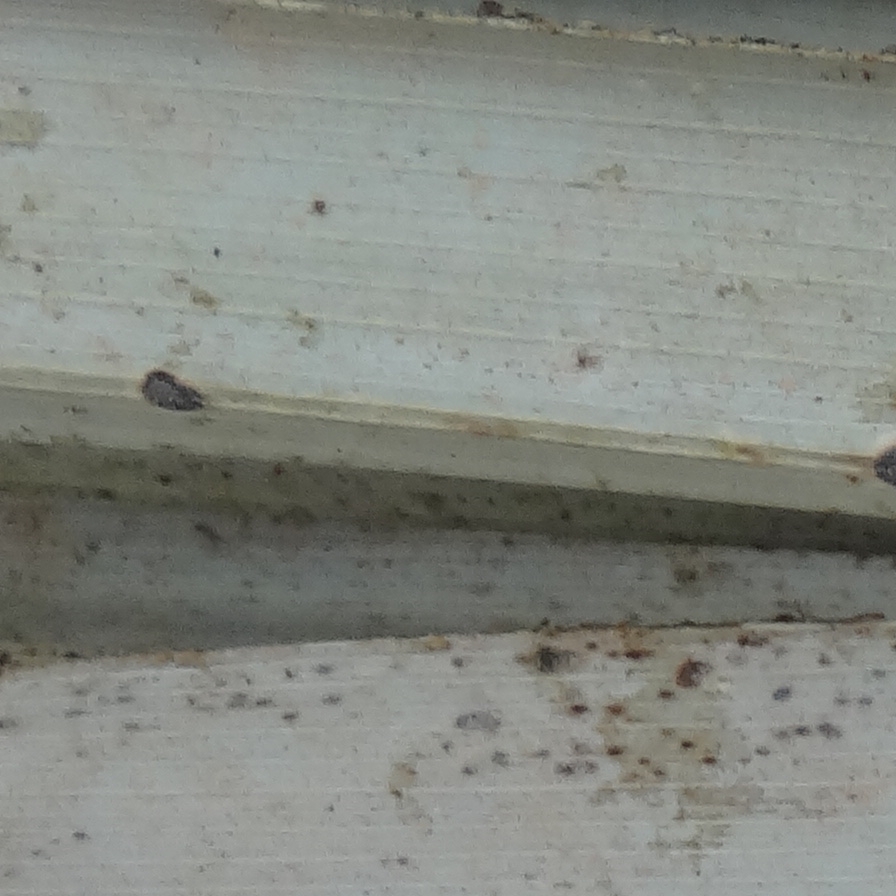
Label: Honey